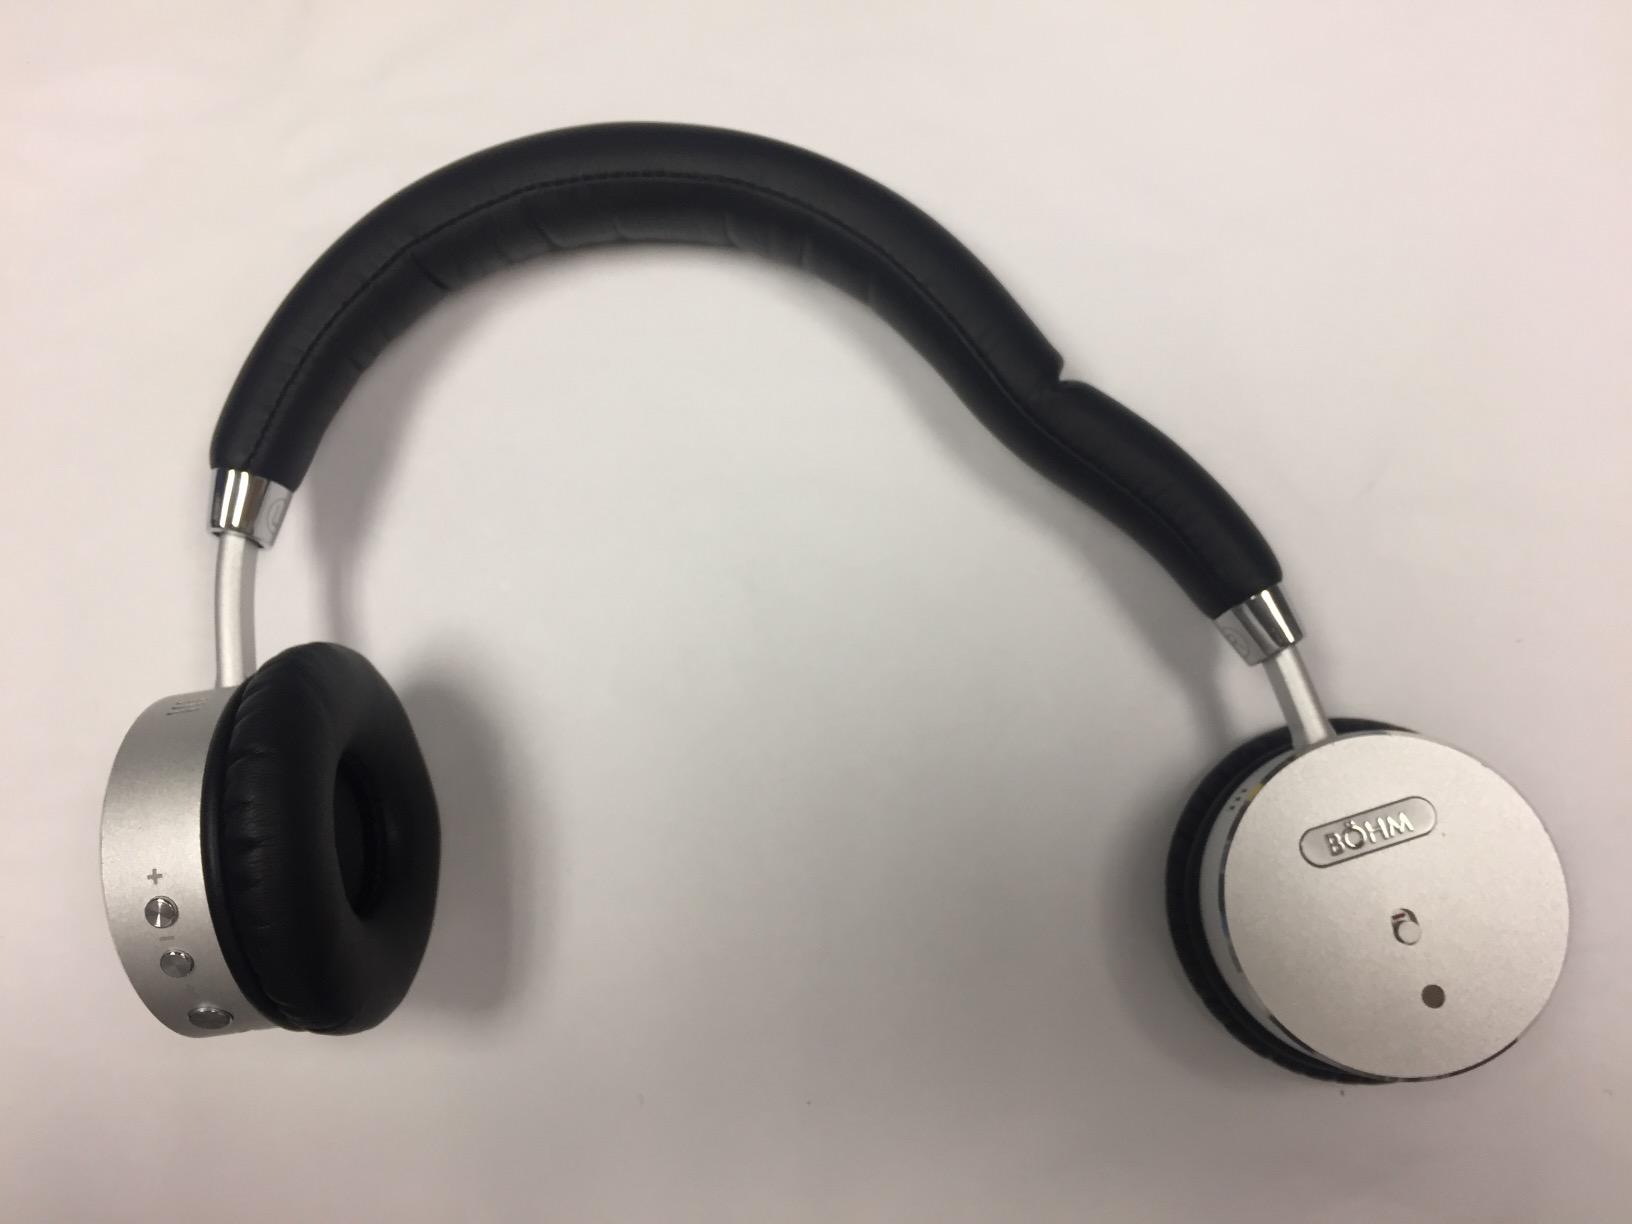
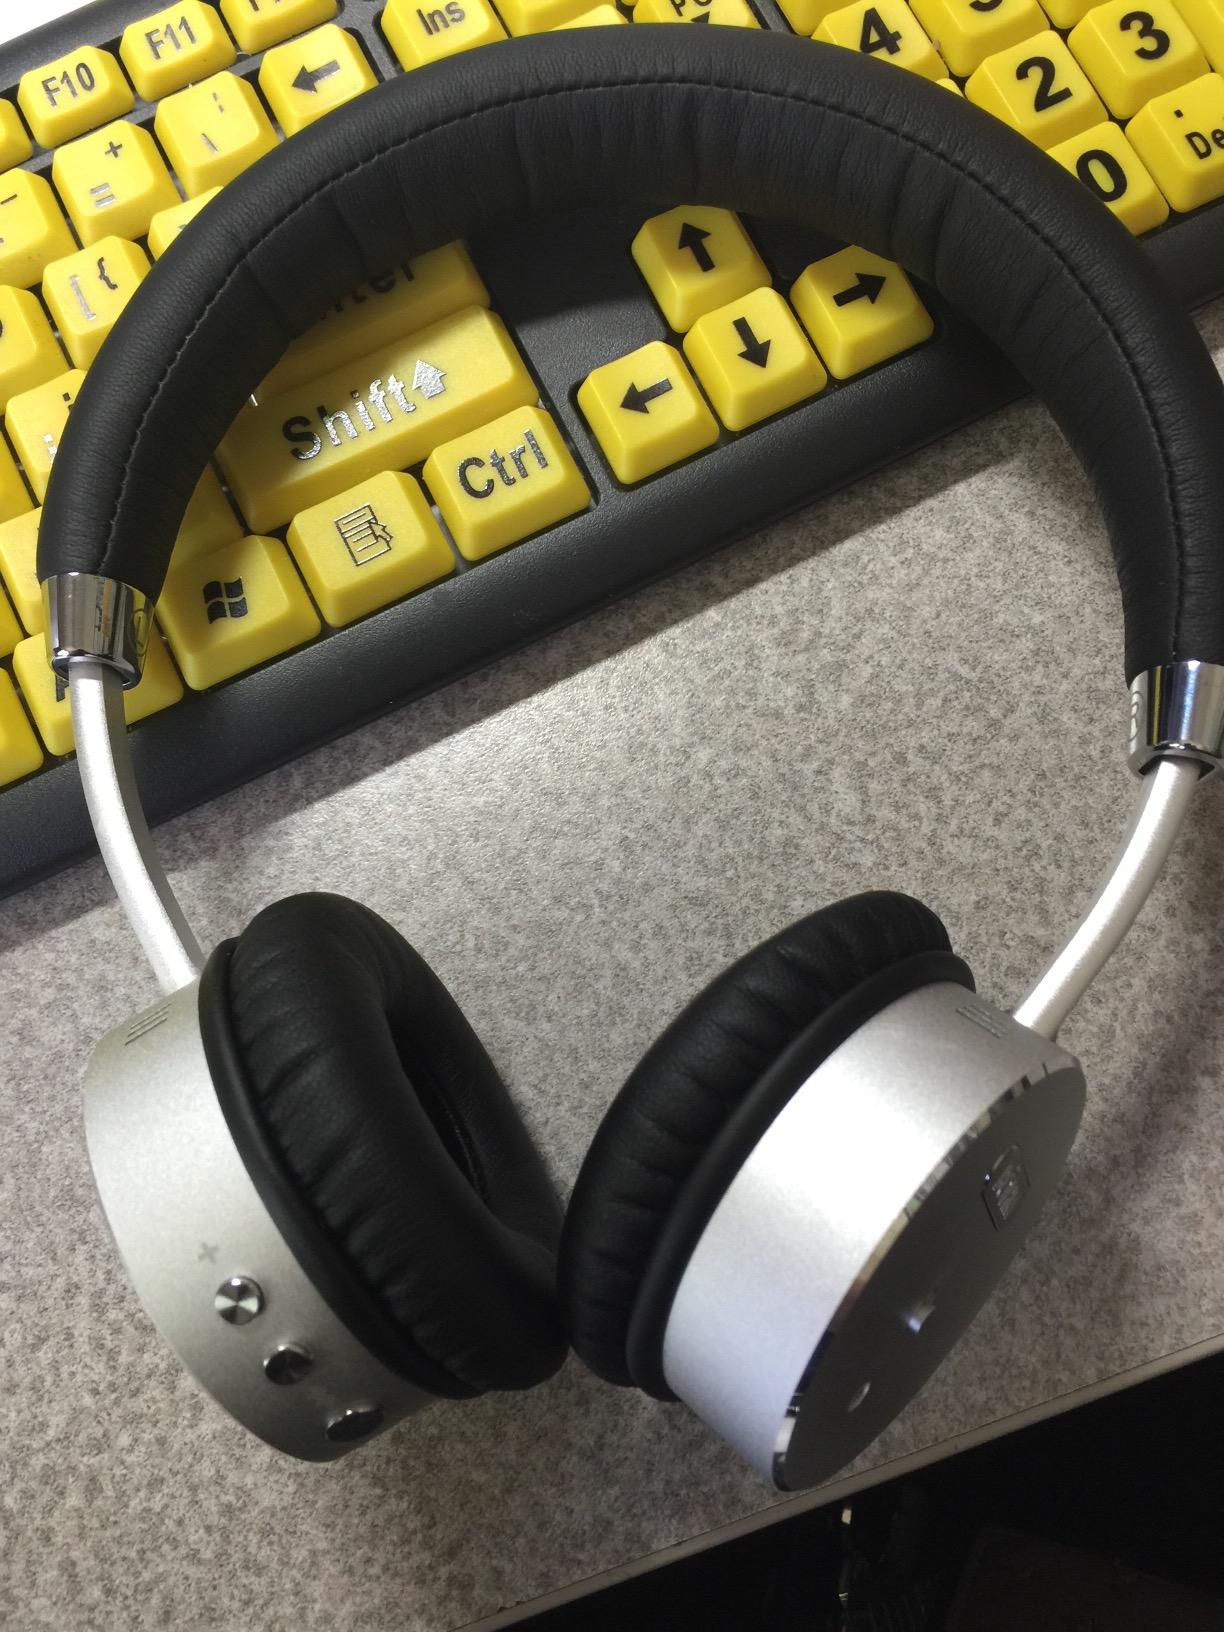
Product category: headphones
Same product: yes